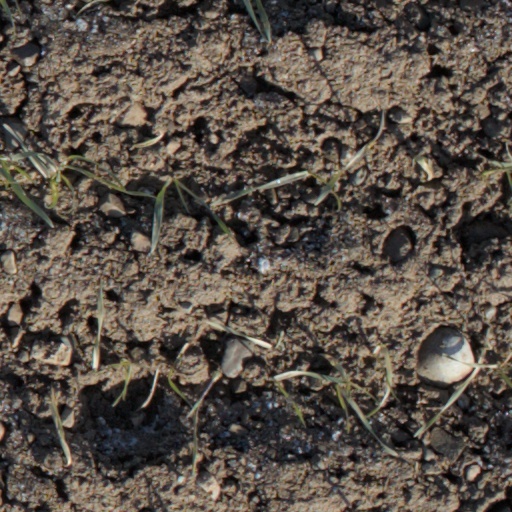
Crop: wheat